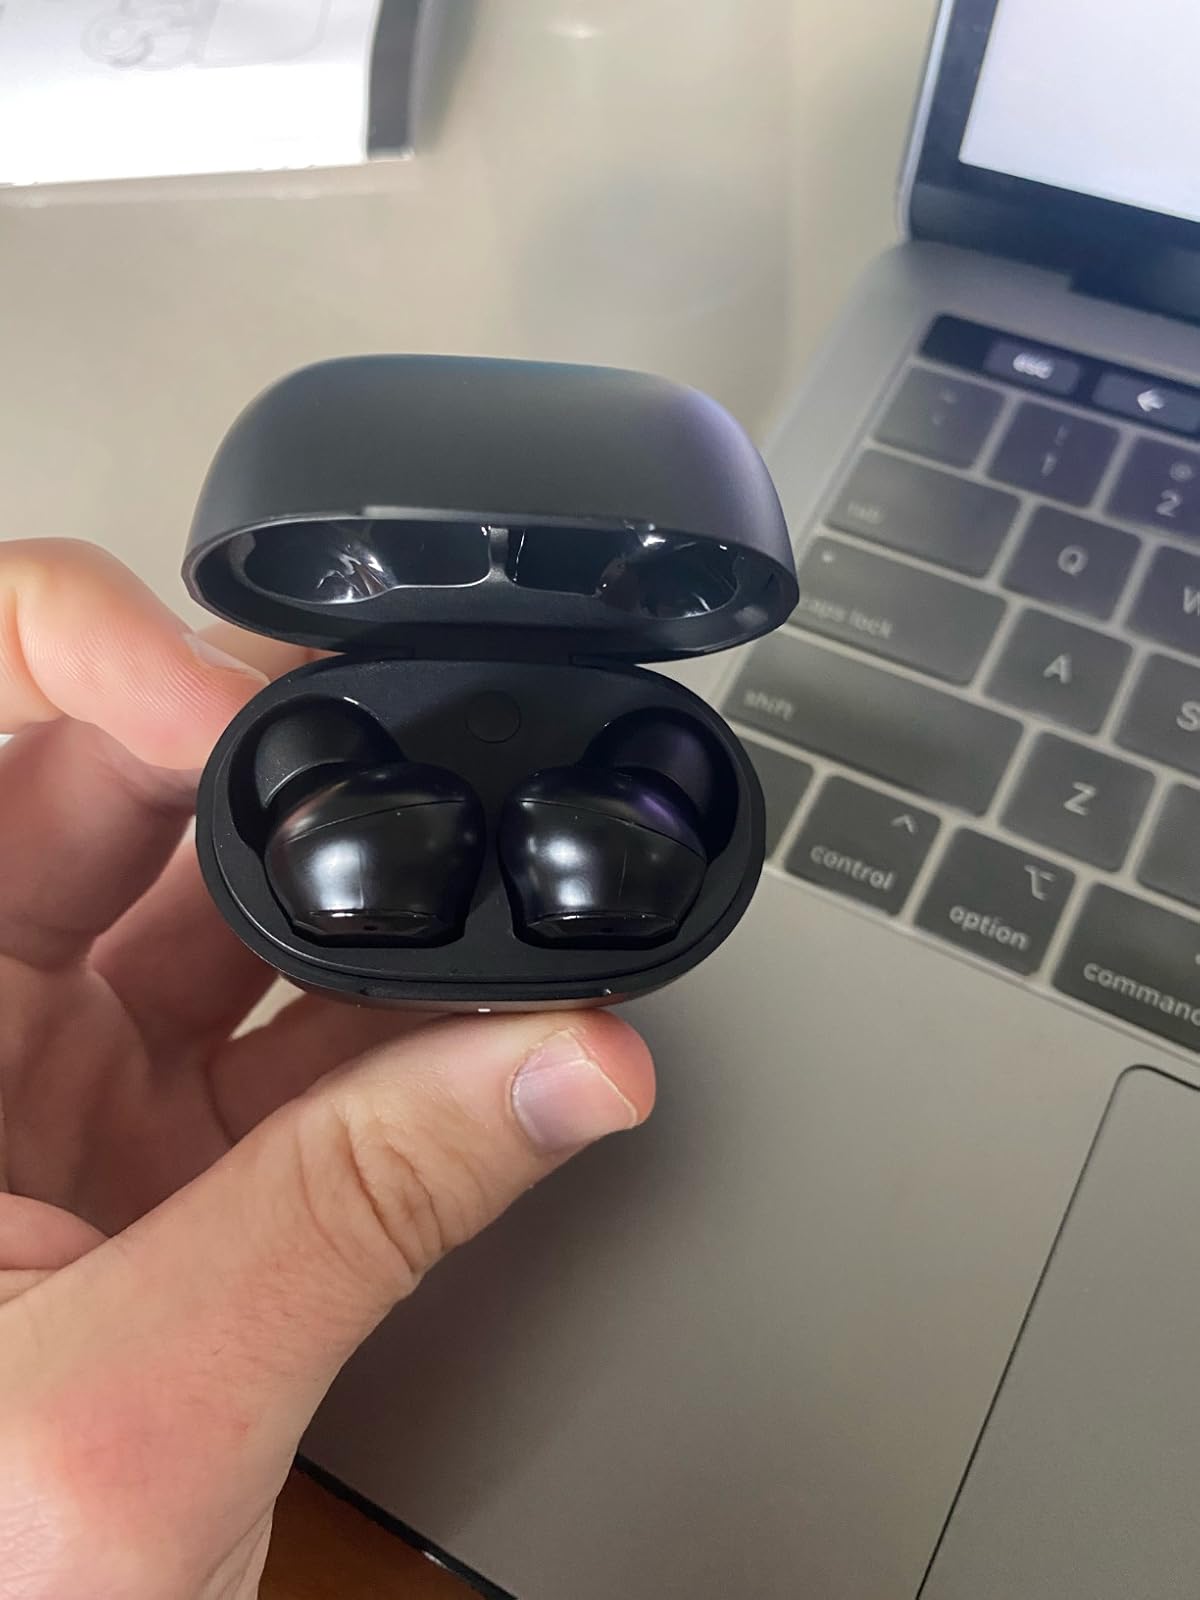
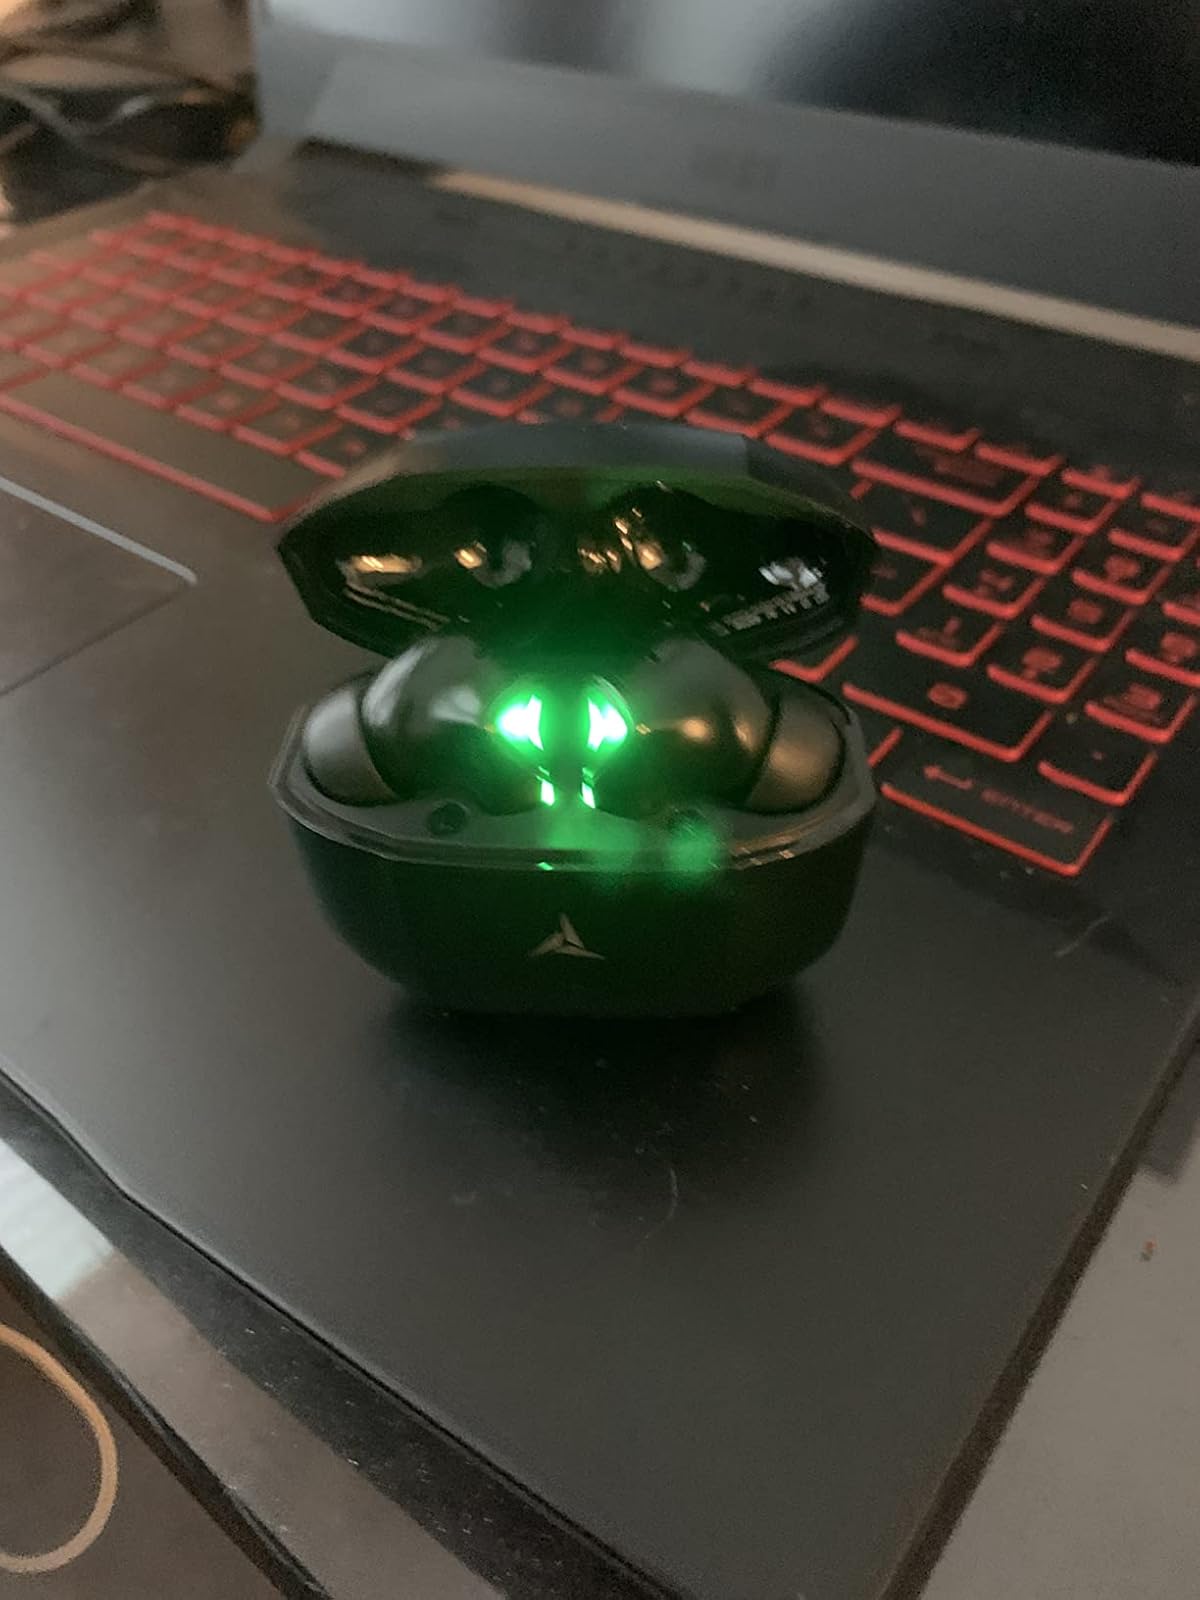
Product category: earbuds
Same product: no